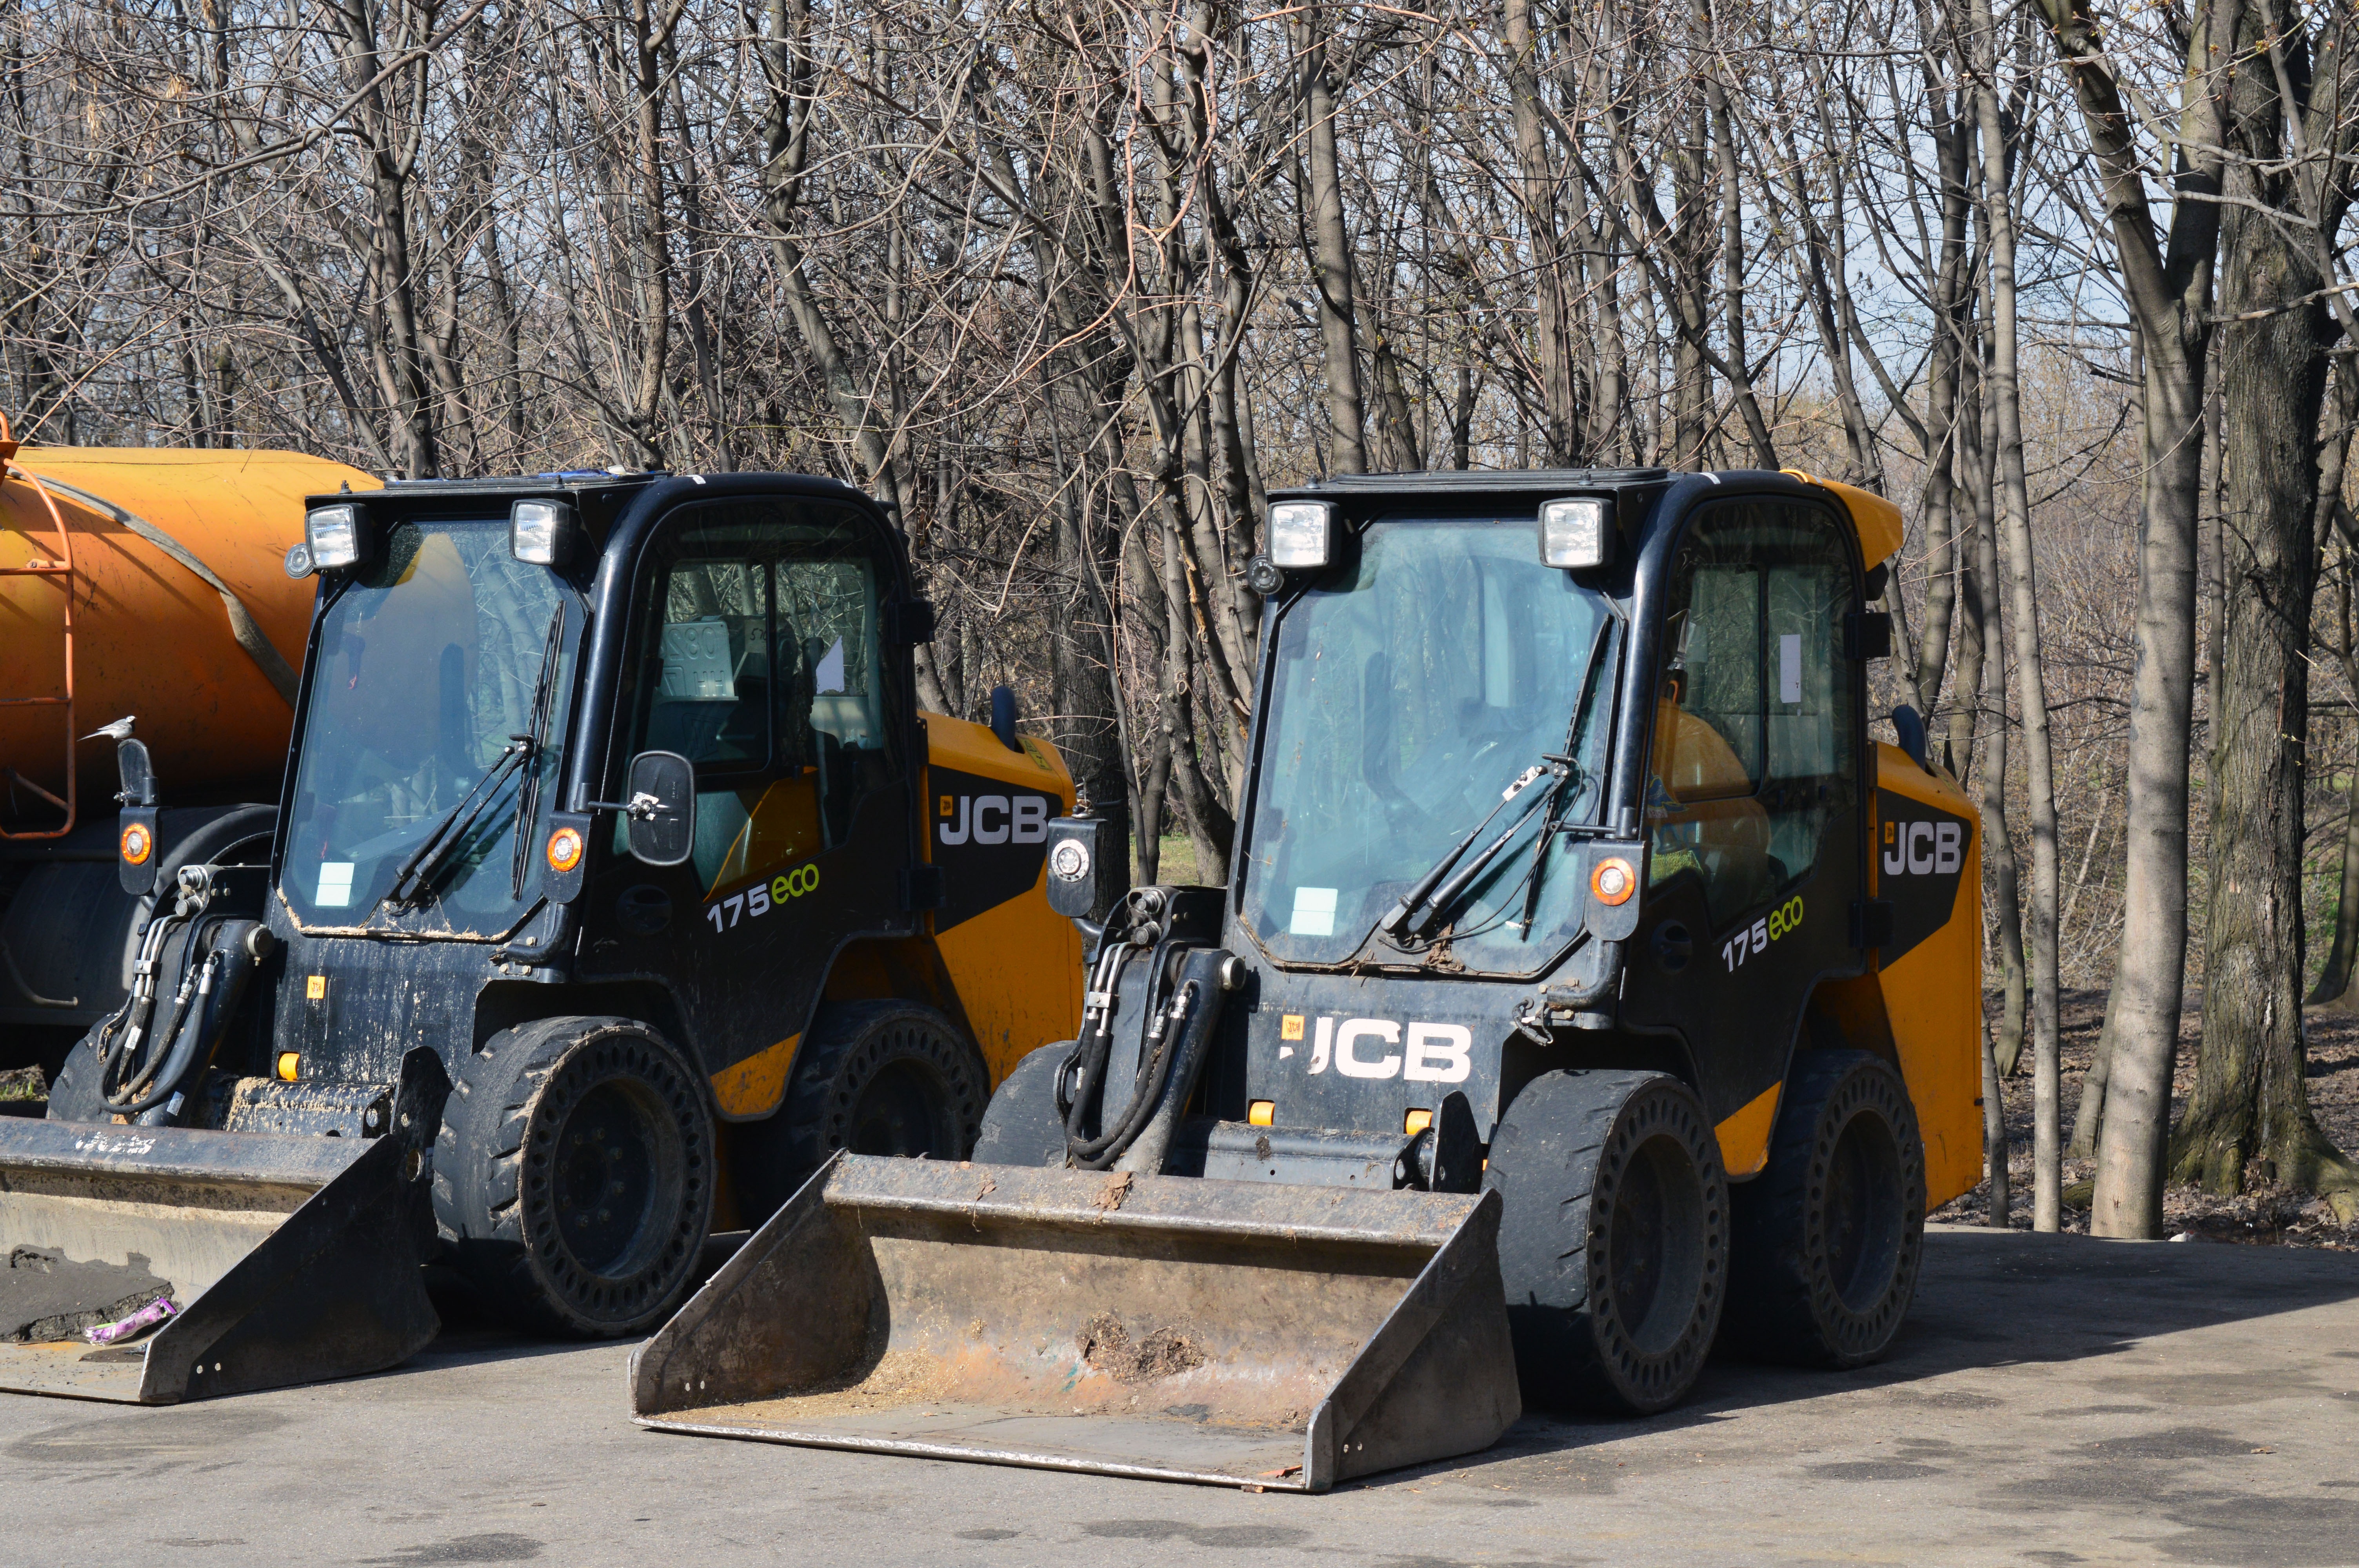
road, asphalt, transport, vehicle, equipment, excavators, tractors, fleet, technique, beautification, construction equipment, special machinery, loaders, forklift truck